United States Border Patrol

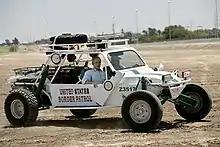
Former US President George W. Bush riding in a U.S. Border Patrol sand rail in Yuma, Arizona, in 2006.

The Border Patrol uniform got its first makeover since the 1950s to appear more like military fatigues and less like a police officer's duty garb. Leather belts with brass buckles have been replaced by nylon belts with quick-release plastic buckles, slacks have been replaced by lightweight cargo pants, and shiny badges and nameplates have been replaced by cloth patches.